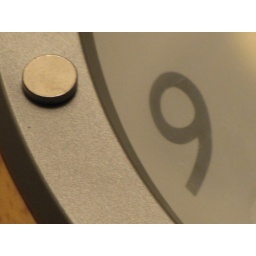
This is the Number 9 from a clock in the Raincock kitchen in Red Deer. Yeah for new cameras!